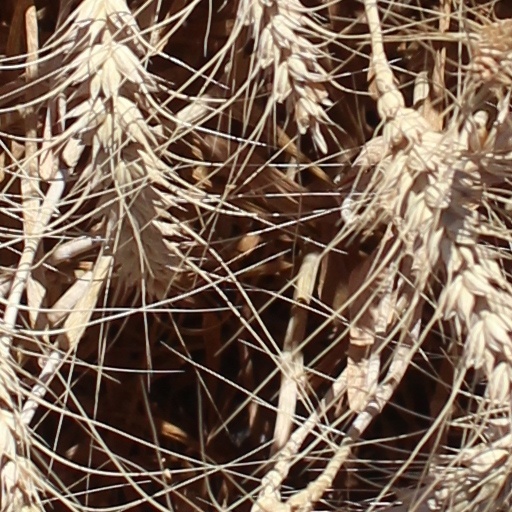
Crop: wheat